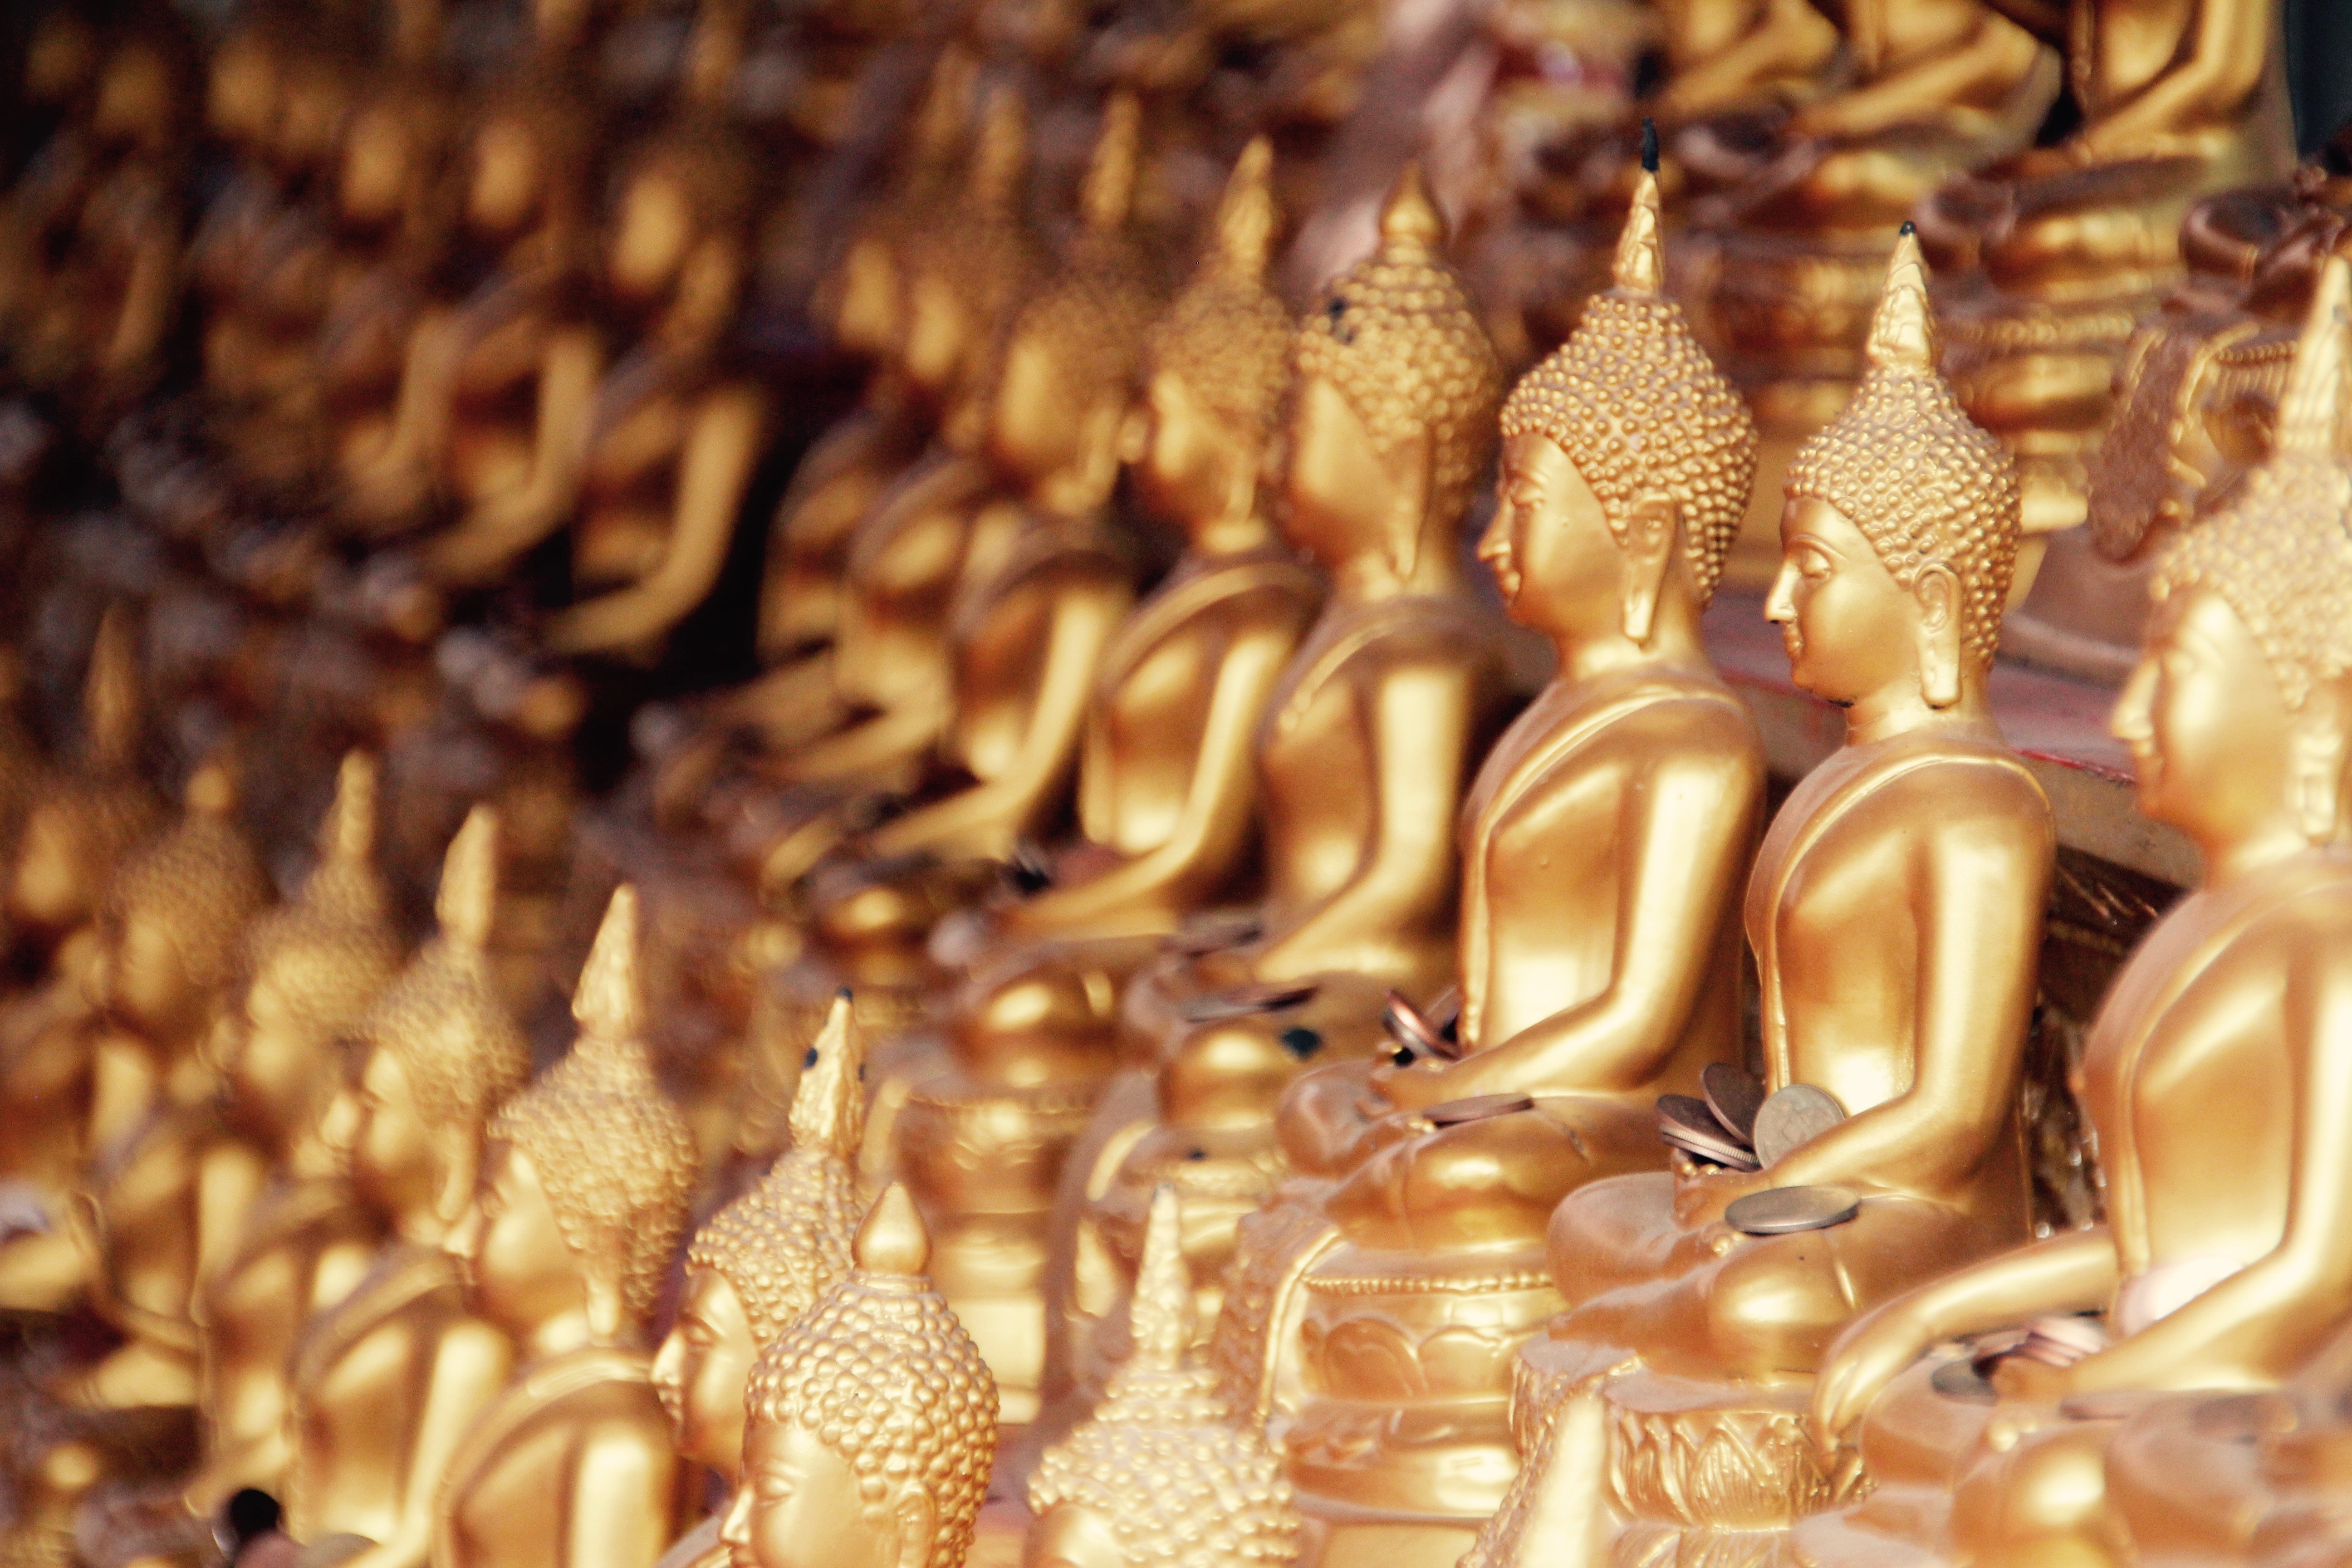
palace, old, statue, food, buddhist, buddhism, religion, asia, material, thailand, close up, figure, meditation, gold, temple, altar, faith, shrine, buddha, bangkok, carving, wat, southeast, thai buddha, ancient history